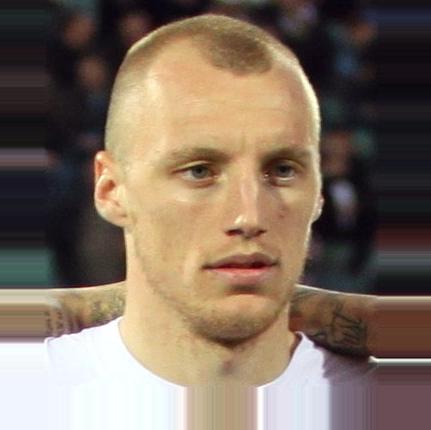
Age: 22